Question: Please indicate a possible affordance area of cup that can be used for holding
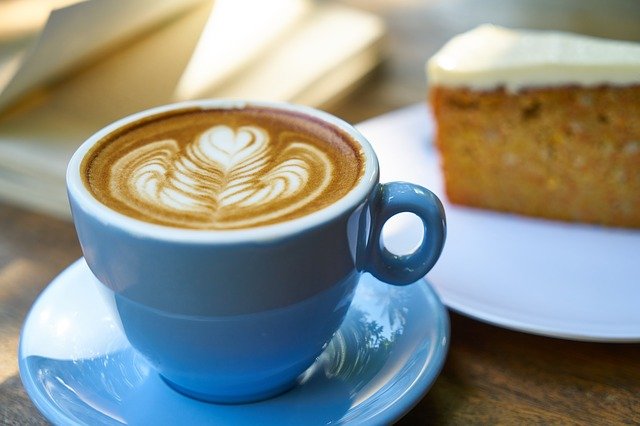
Answer: [61.5, 100, 382.5, 299]